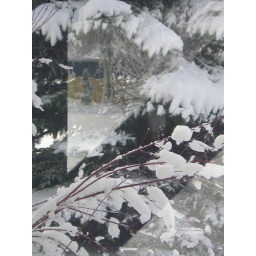
Digital double exposure (or, catch the reflection of the road in the window you're shooting through)